Dar Niaba

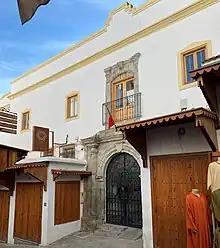
Dar Niaba building in the Medina of Tangier, 2022

Dar Niaba refers both literally and metaphorically to the office of the Naib ( "deputy", plural Nawab) or representative of the Sultan of Morocco to the foreign communities in Tangier, under the Moroccan diplomatic arrangements in place from the 1840s to the Treaty of Fez that ended the country's sovereignty in 1912. The office of the Naib was maintained in a symbolic capacity until the creation in 1925 of the Tangier International Zone, when its last holder Mohammed Tazi became Tangier's Mendoub.